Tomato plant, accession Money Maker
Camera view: tilt-top (135 deg); turntable rotation: 90 degrees
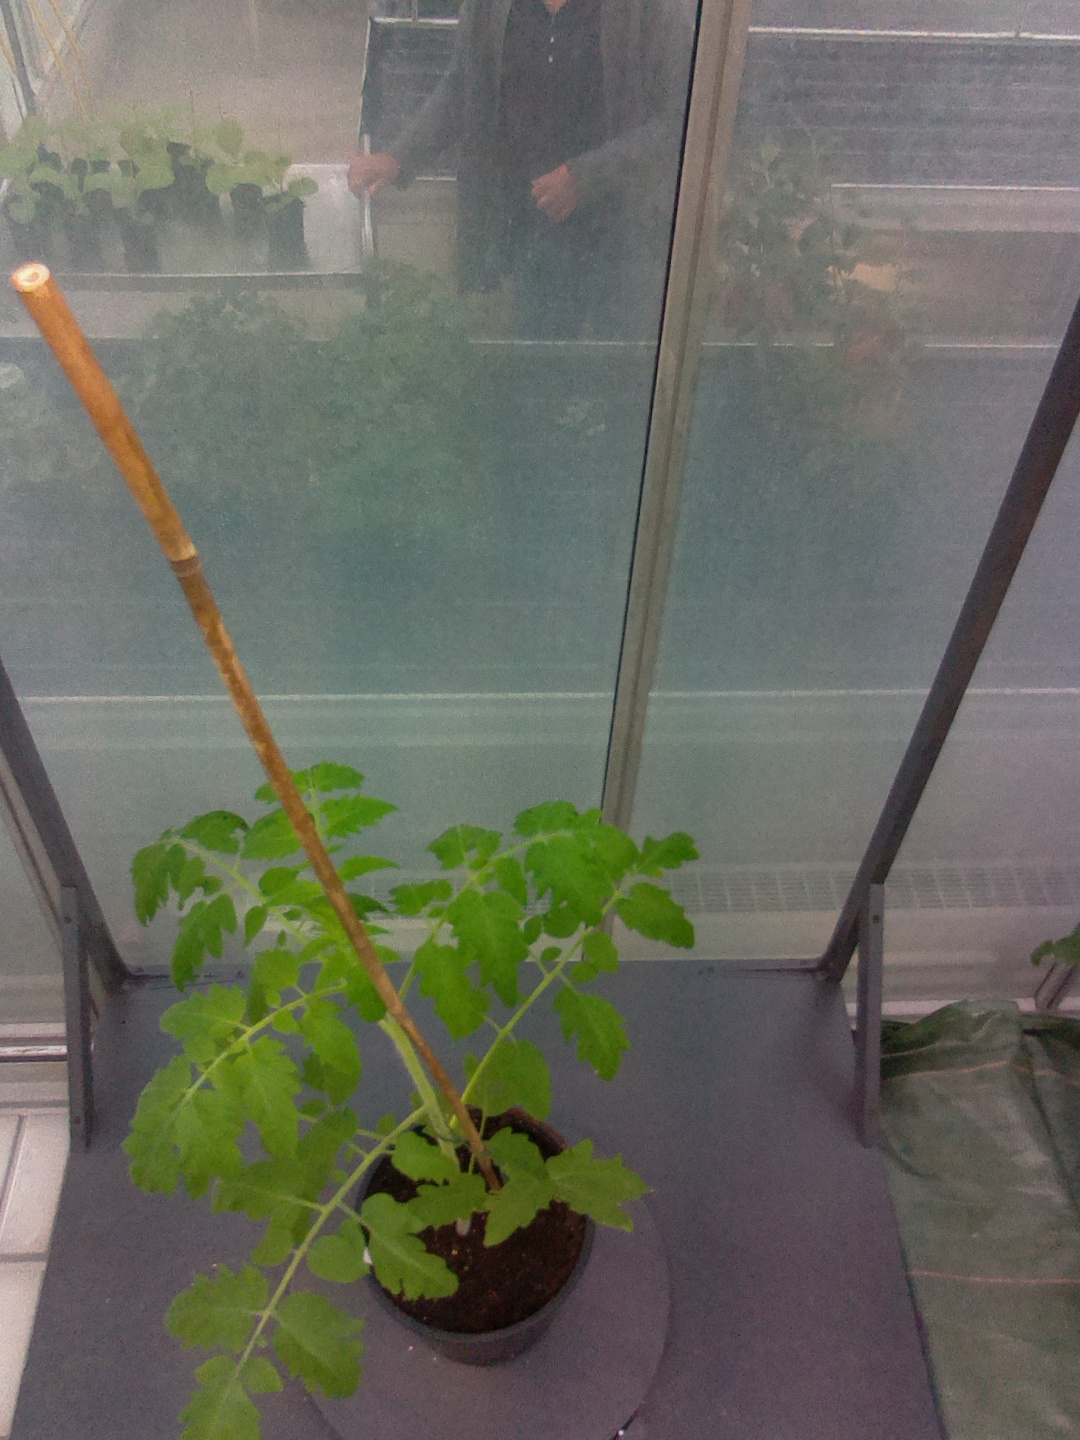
BBCH growth stage 16: 12 of true leaves visible